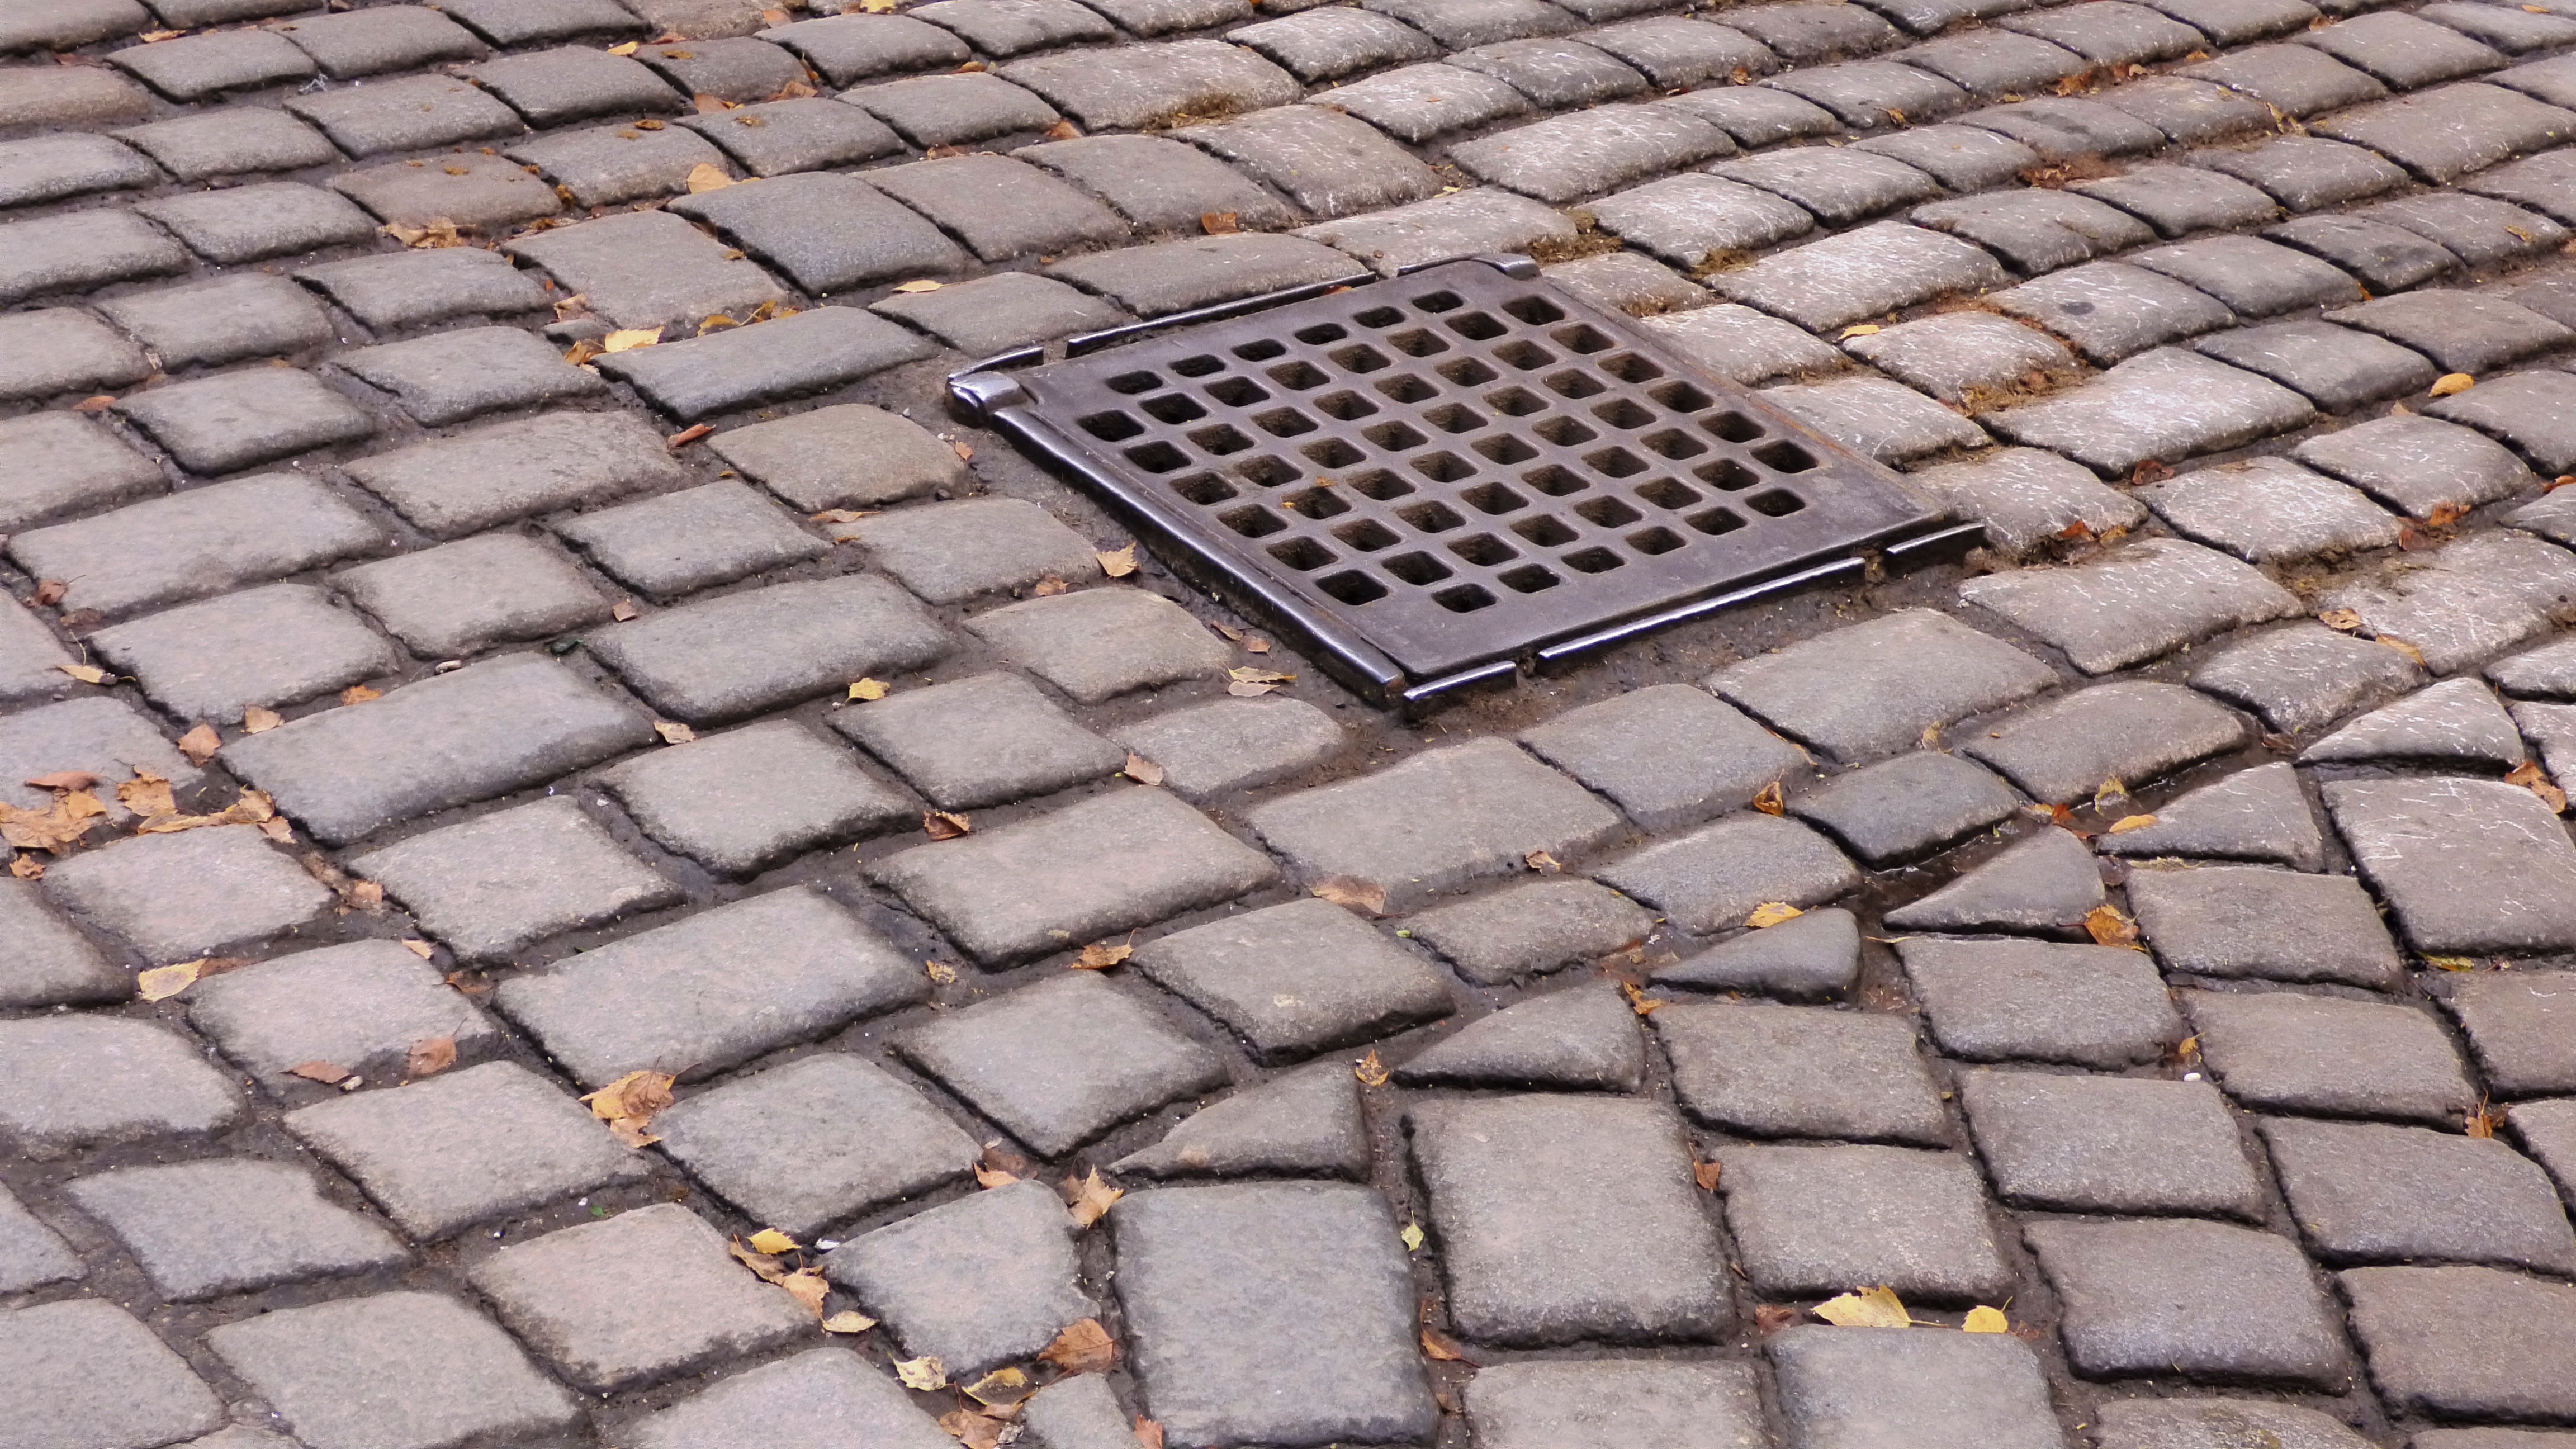
street, sidewalk, floor, roof, cobblestone, asphalt, pavement, walkway, tile, lane, material, grate, public space, brickwork, driveway, flooring, pavers, road surface, outdoor structure